Leighton Buzzard

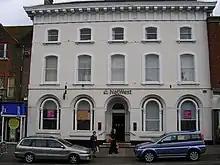
The NatWest bank at Leighton Buzzard in the style of an Italian palazzo is an example of Neo-Renaissance architecture.

It is unclear when the town was initially founded, although some historians believe that there may have been settlement in the area from as early as 571. There are a number of theories concerning the derivation of the town's name: ‘Leighton’ came from Old English "Lēah-tūn", meaning 'farm in a clearing in the woods', and one version of the addition of ‘Buzzard’ was that it was added by the Dean of Lincoln, in whose diocese the town lay in the 12th century, from "Beau-desert". Another version is that having two communities called ‘Leighton’ and seeking some means of differentiating them the Dean added the name of his local Prebendary or representative to that of the town. At that time it was Theobald de Busar and so over the years the town became known as Leighton Buzzard. The other Leighton became Leighton Bromswold. In the Domesday Book of 1086, Leighton Buzzard and Linslade were both called Leestone.